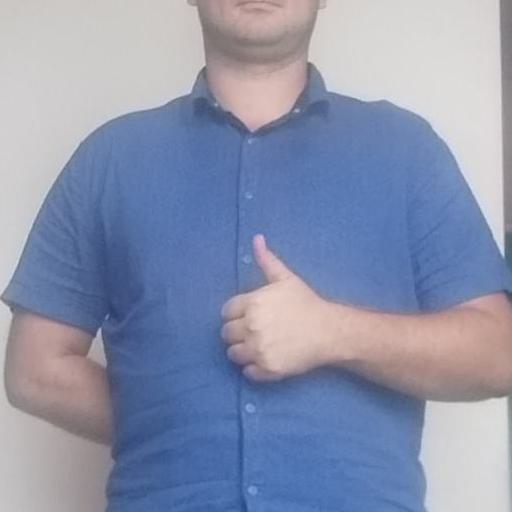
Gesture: like